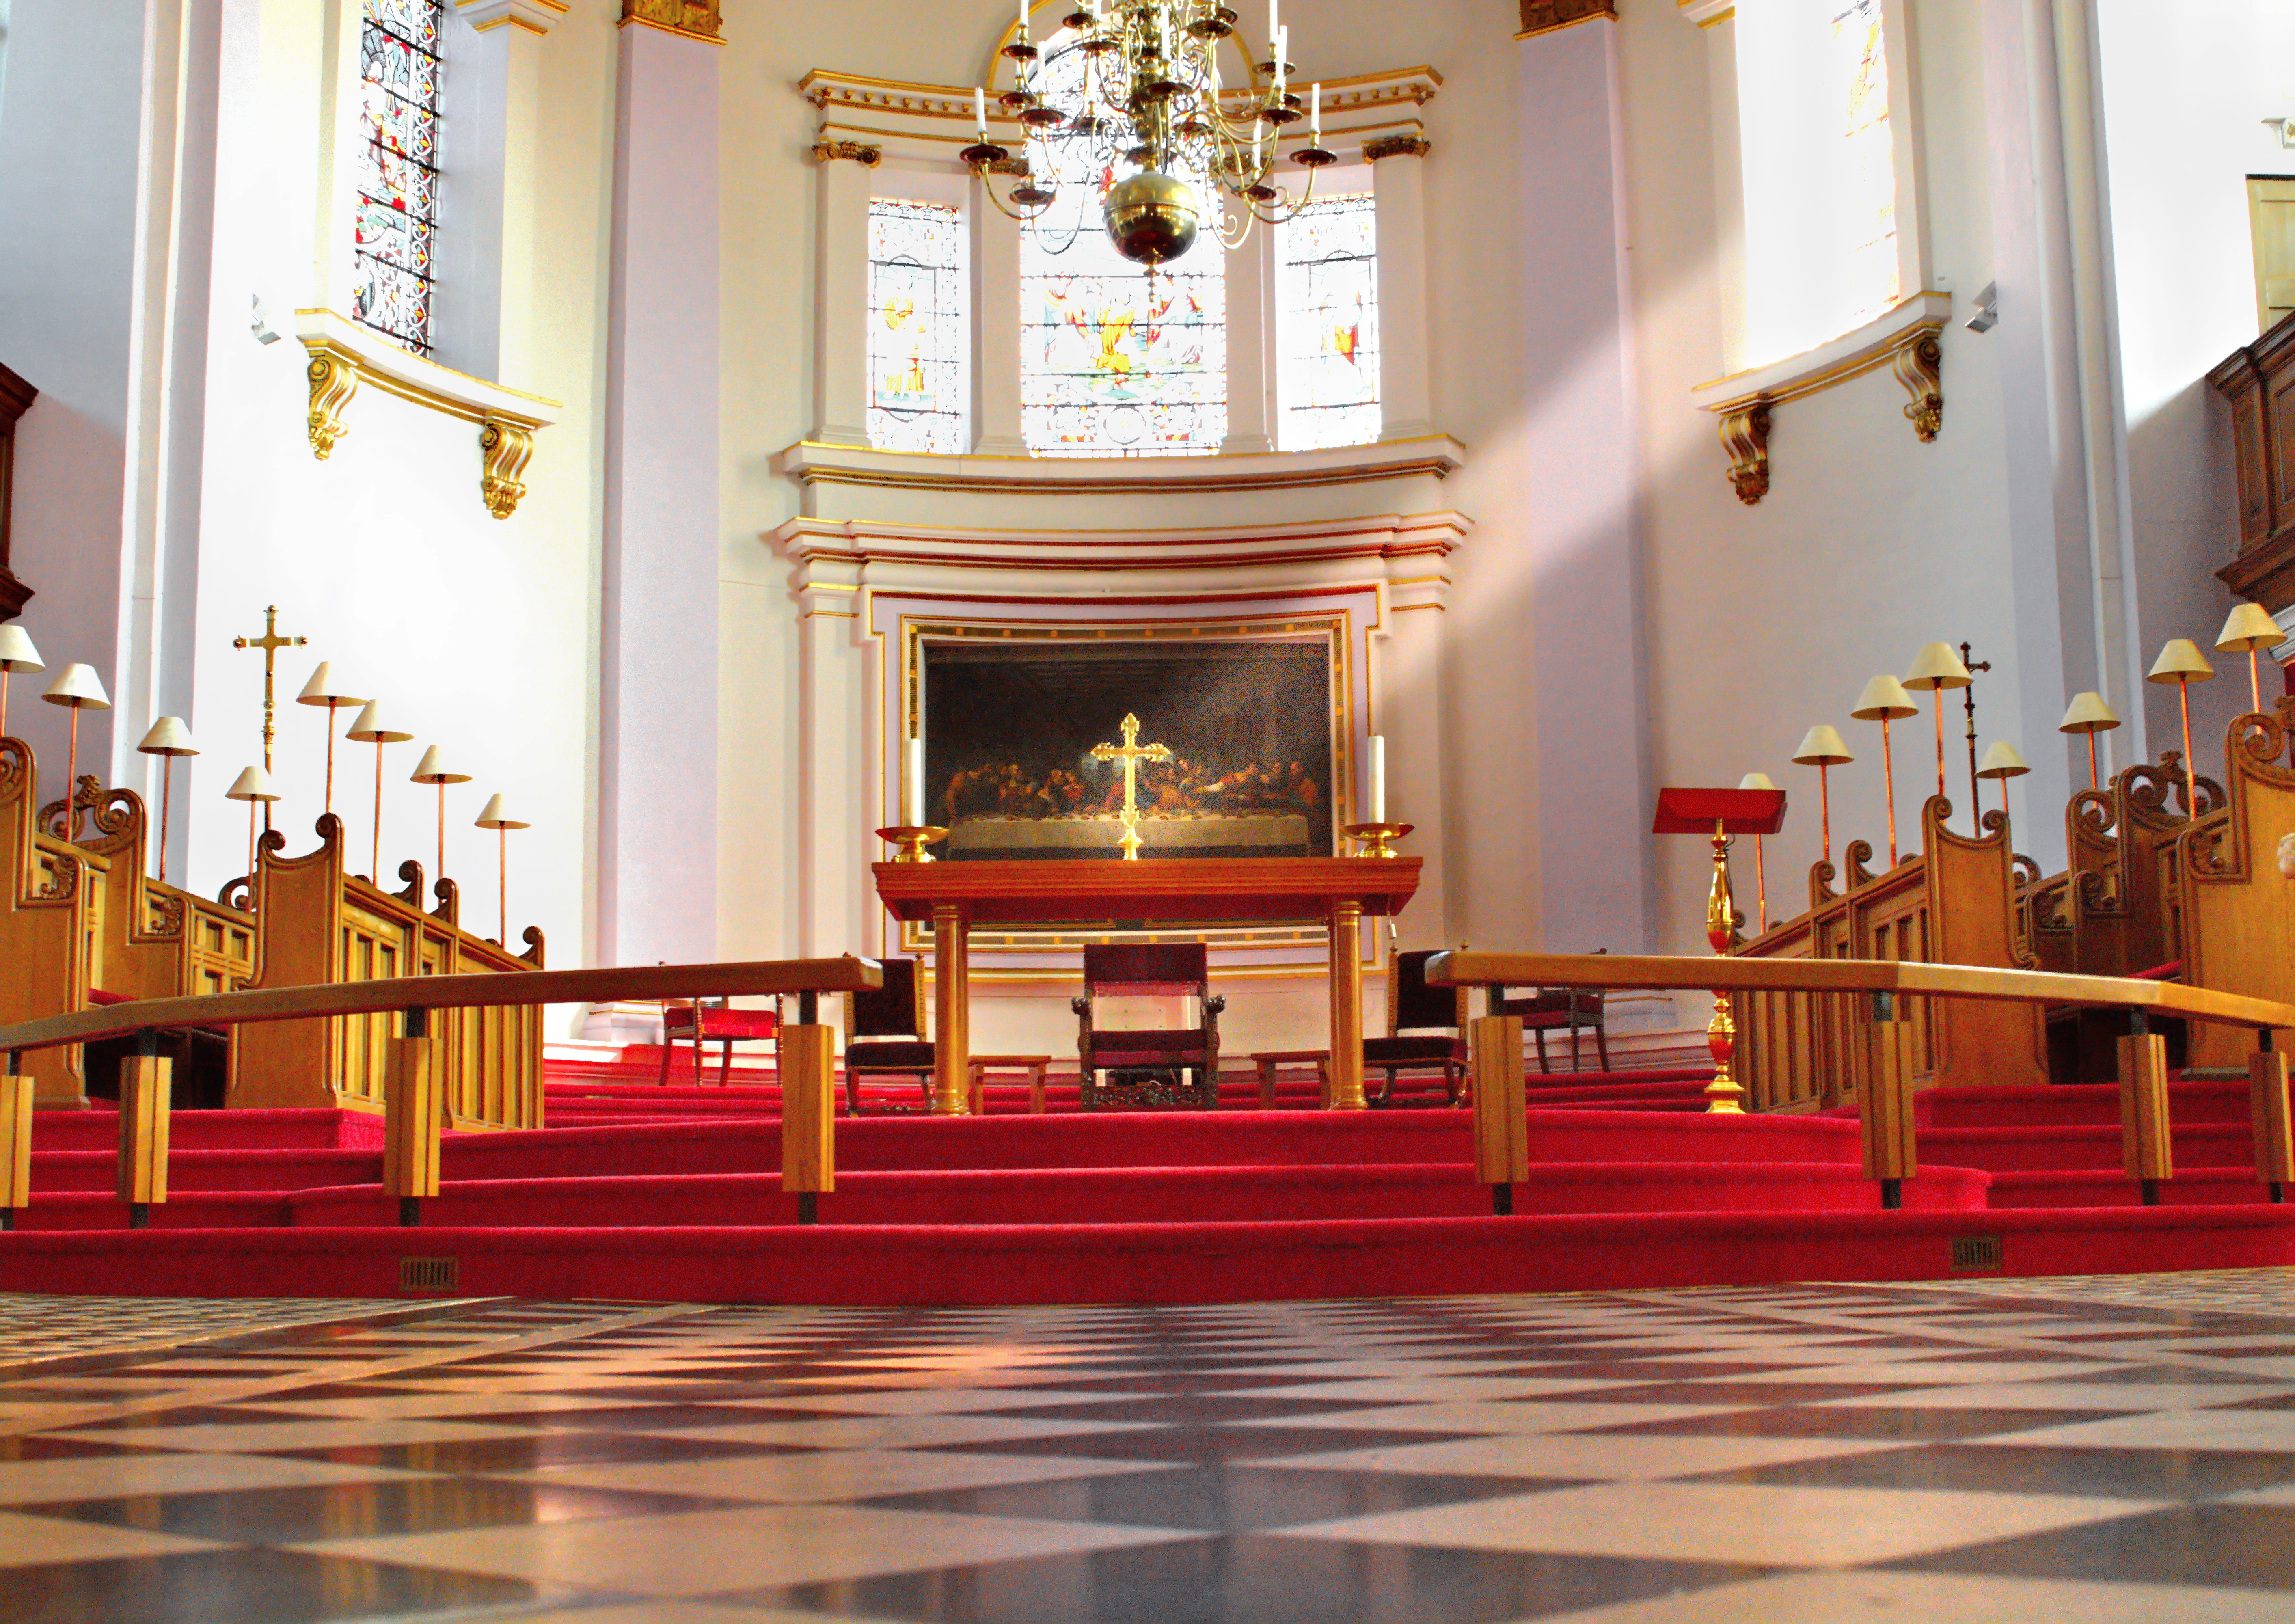
light, architecture, sky, sunset, building, palace, heaven, symbol, religion, glow, blue, church, chapel, cross, christian, place of worship, world, bible, spiritual, interior design, religious, catholic, christ, clouds, altar, faith, jesus, prayer, christianity, worship, holy, easter, good, crucifixion, lobby, gospel, god, crucifix, biblical, nobody, spirituality, catholicism, salvation, christian cross, calvary